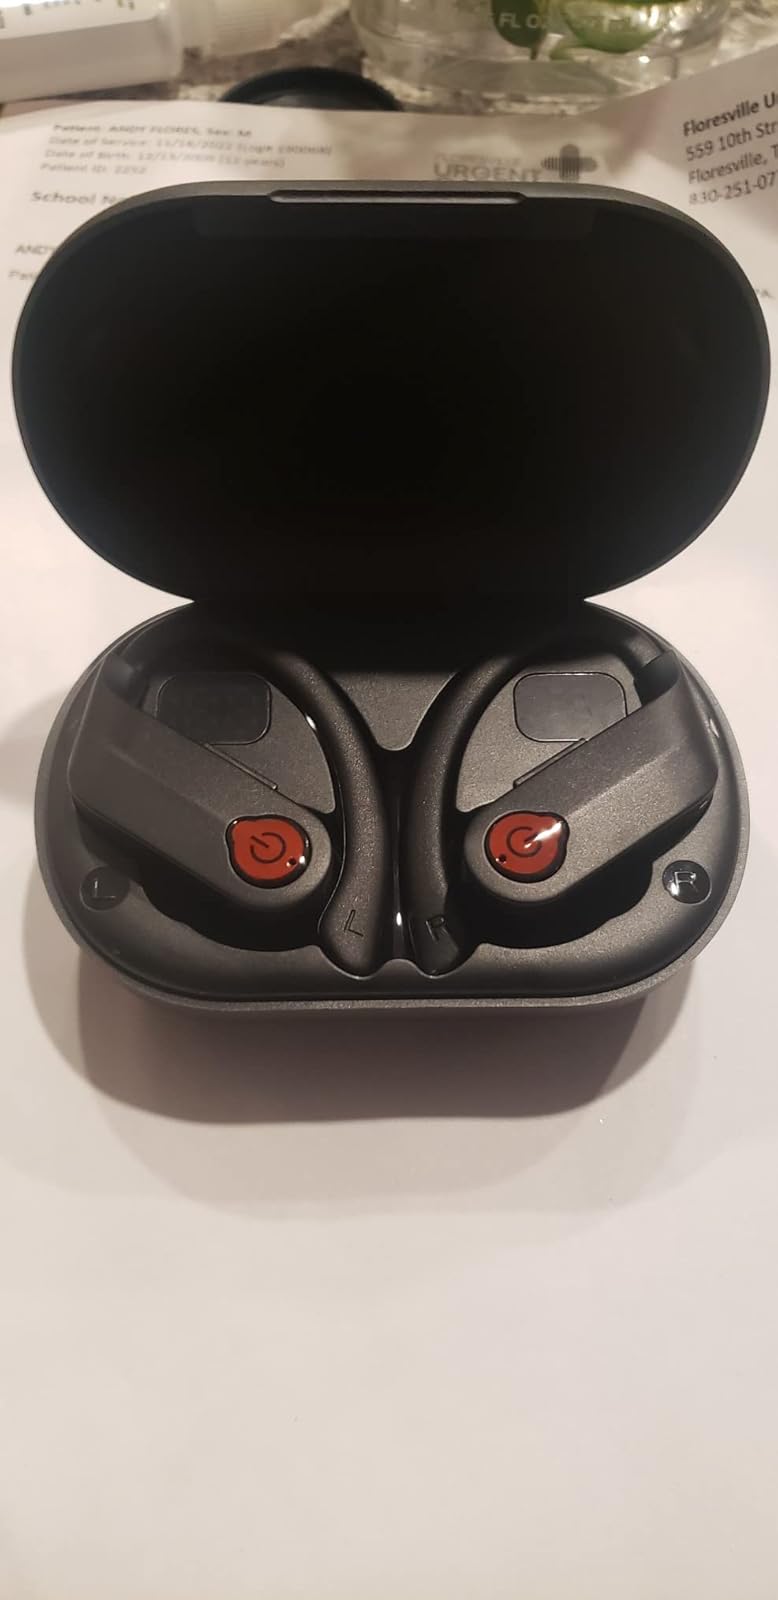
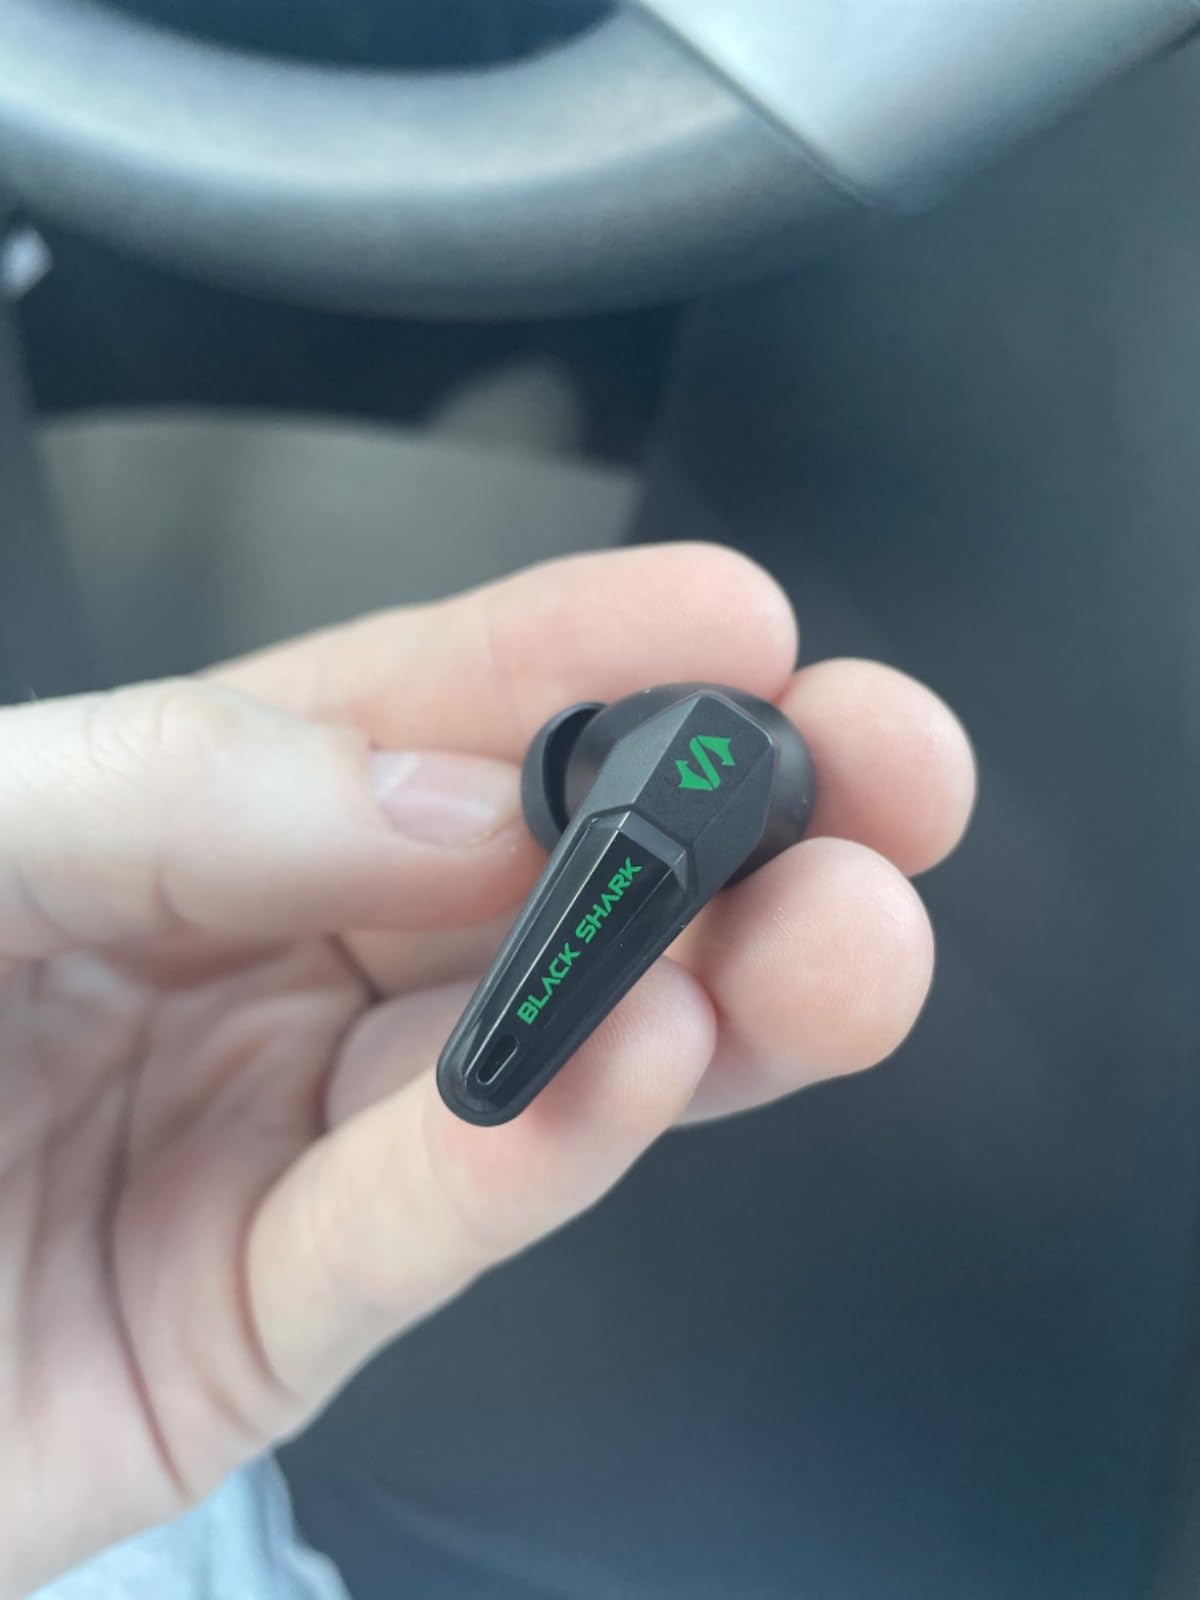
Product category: earbuds
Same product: no